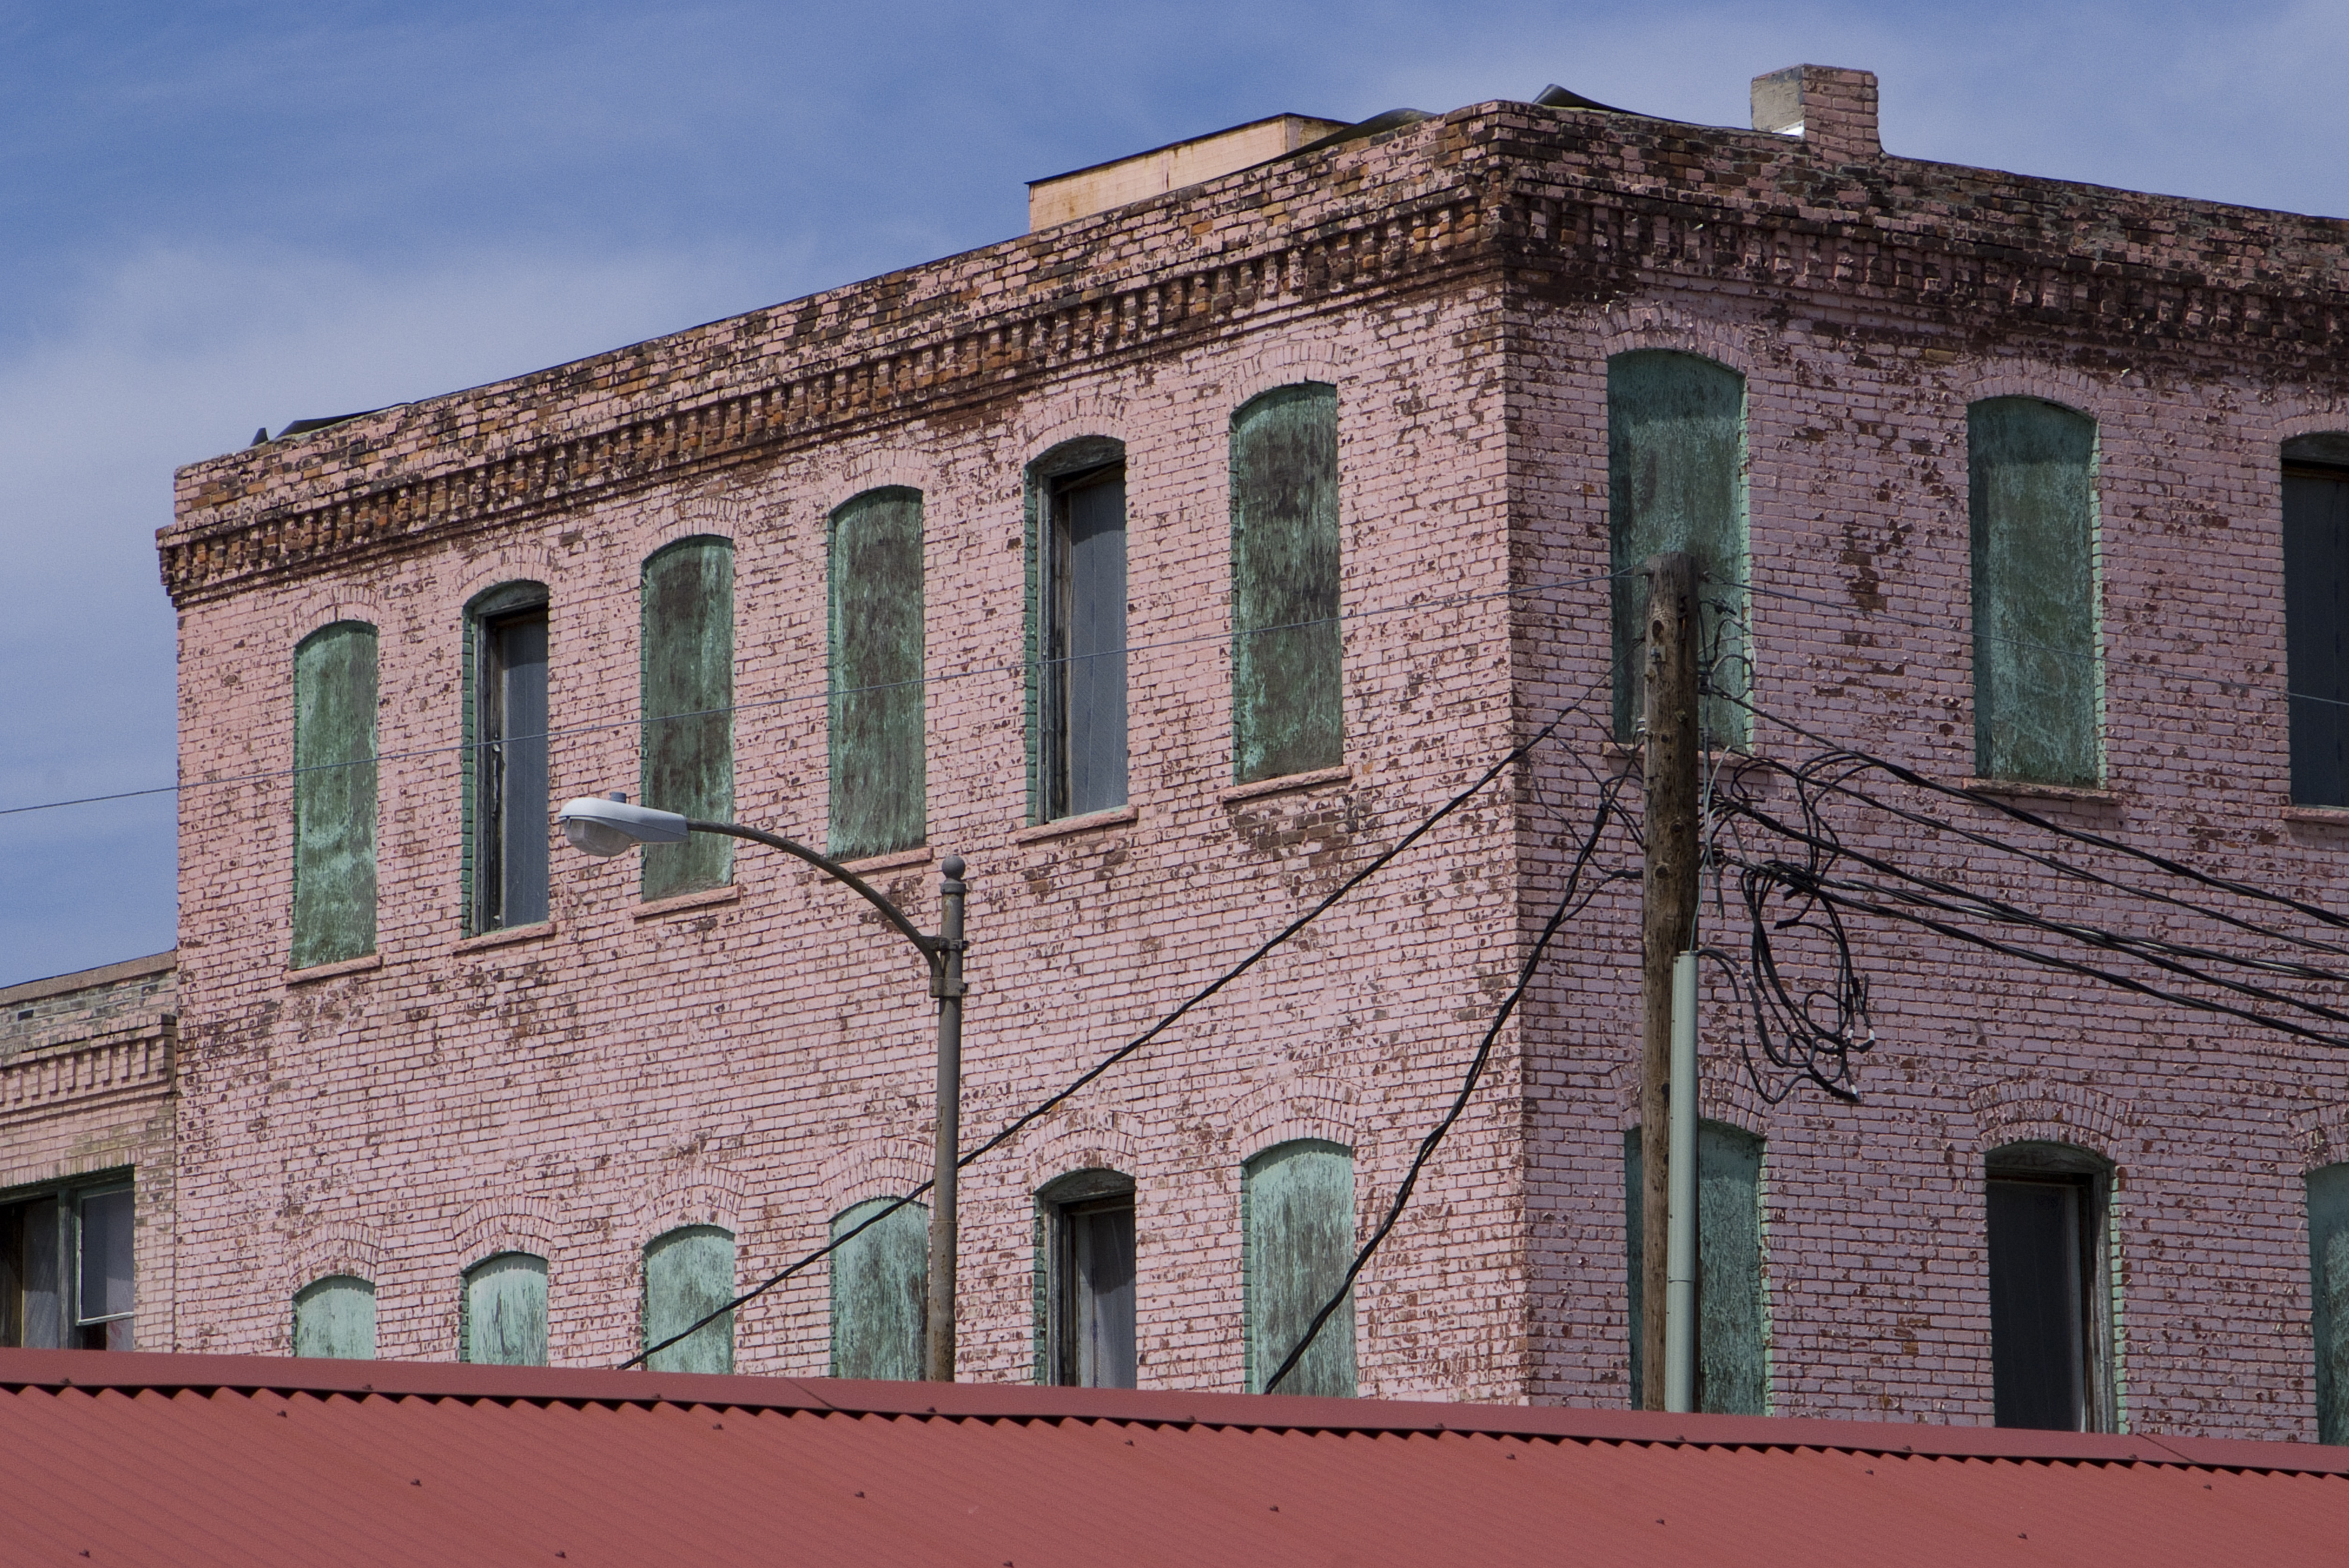
architecture, structure, window, town, building, urban, wall, downtown, landmark, facade, exterior, brick, synagogue, history, urban area, ancient history, city downtown